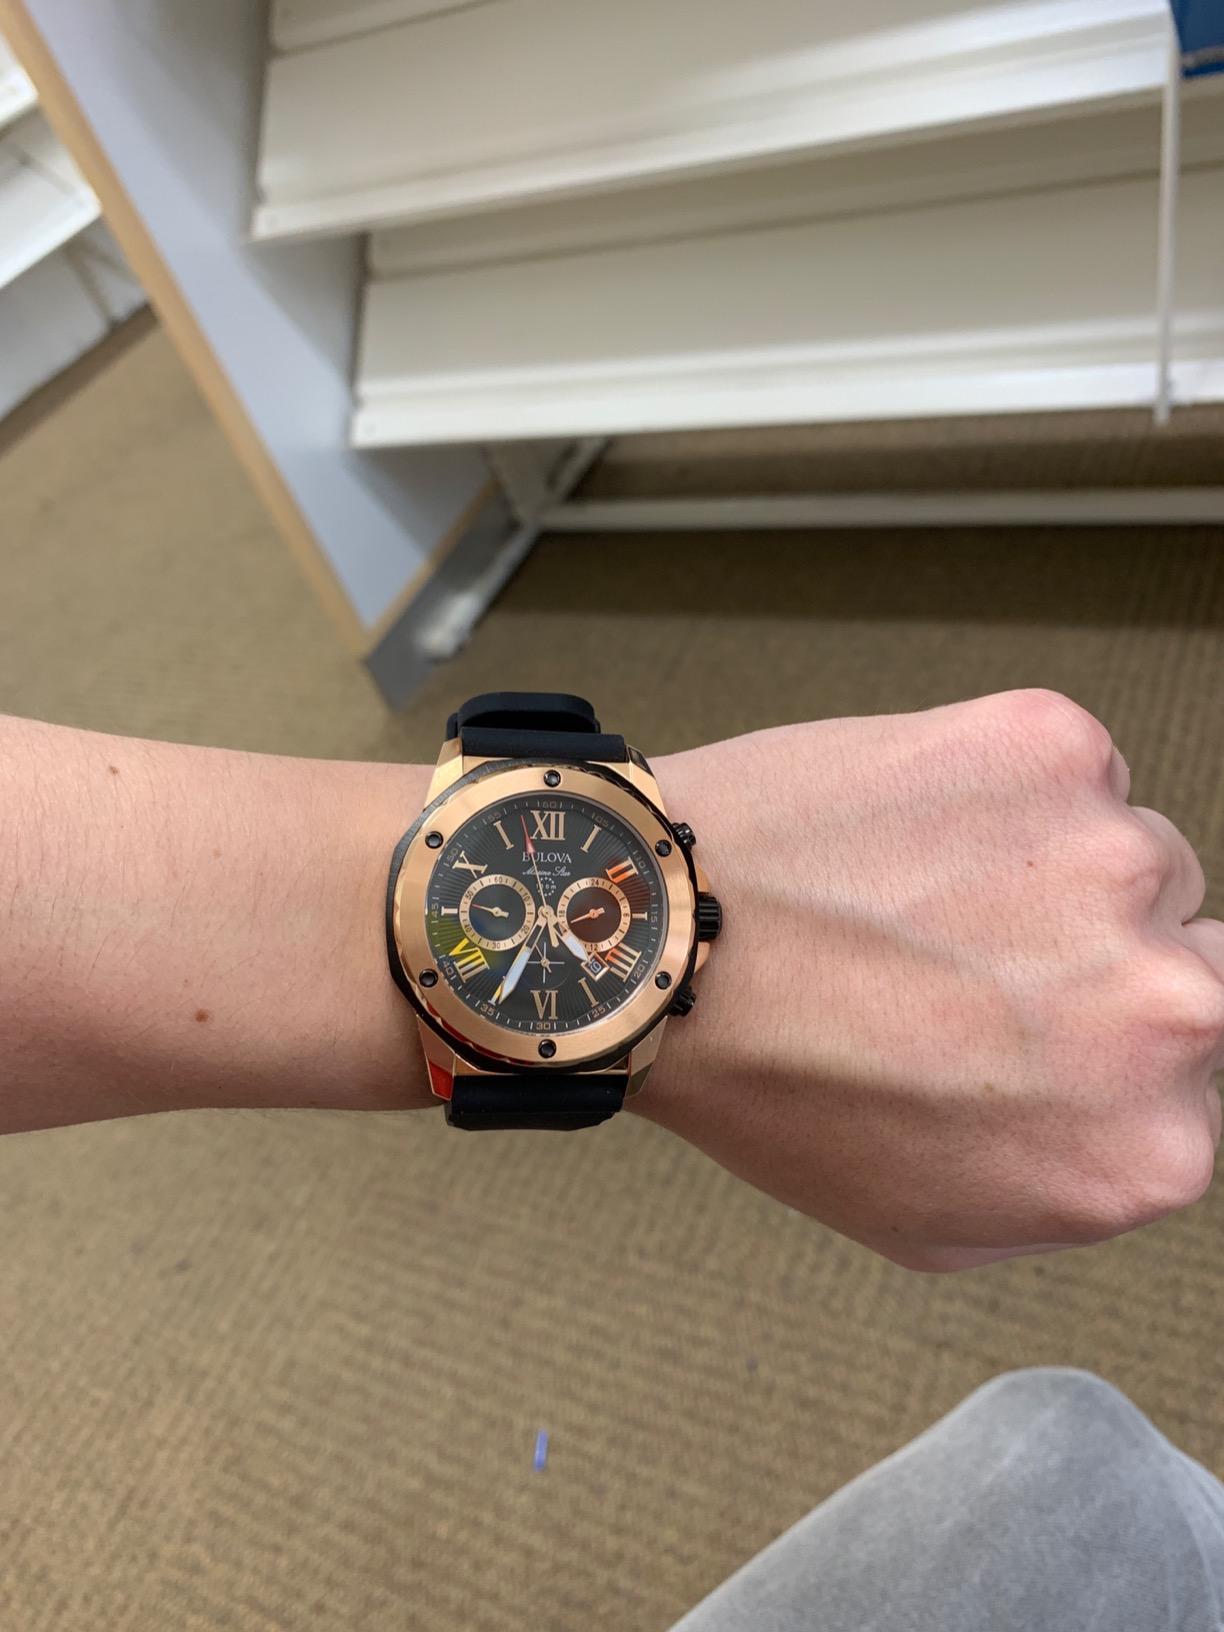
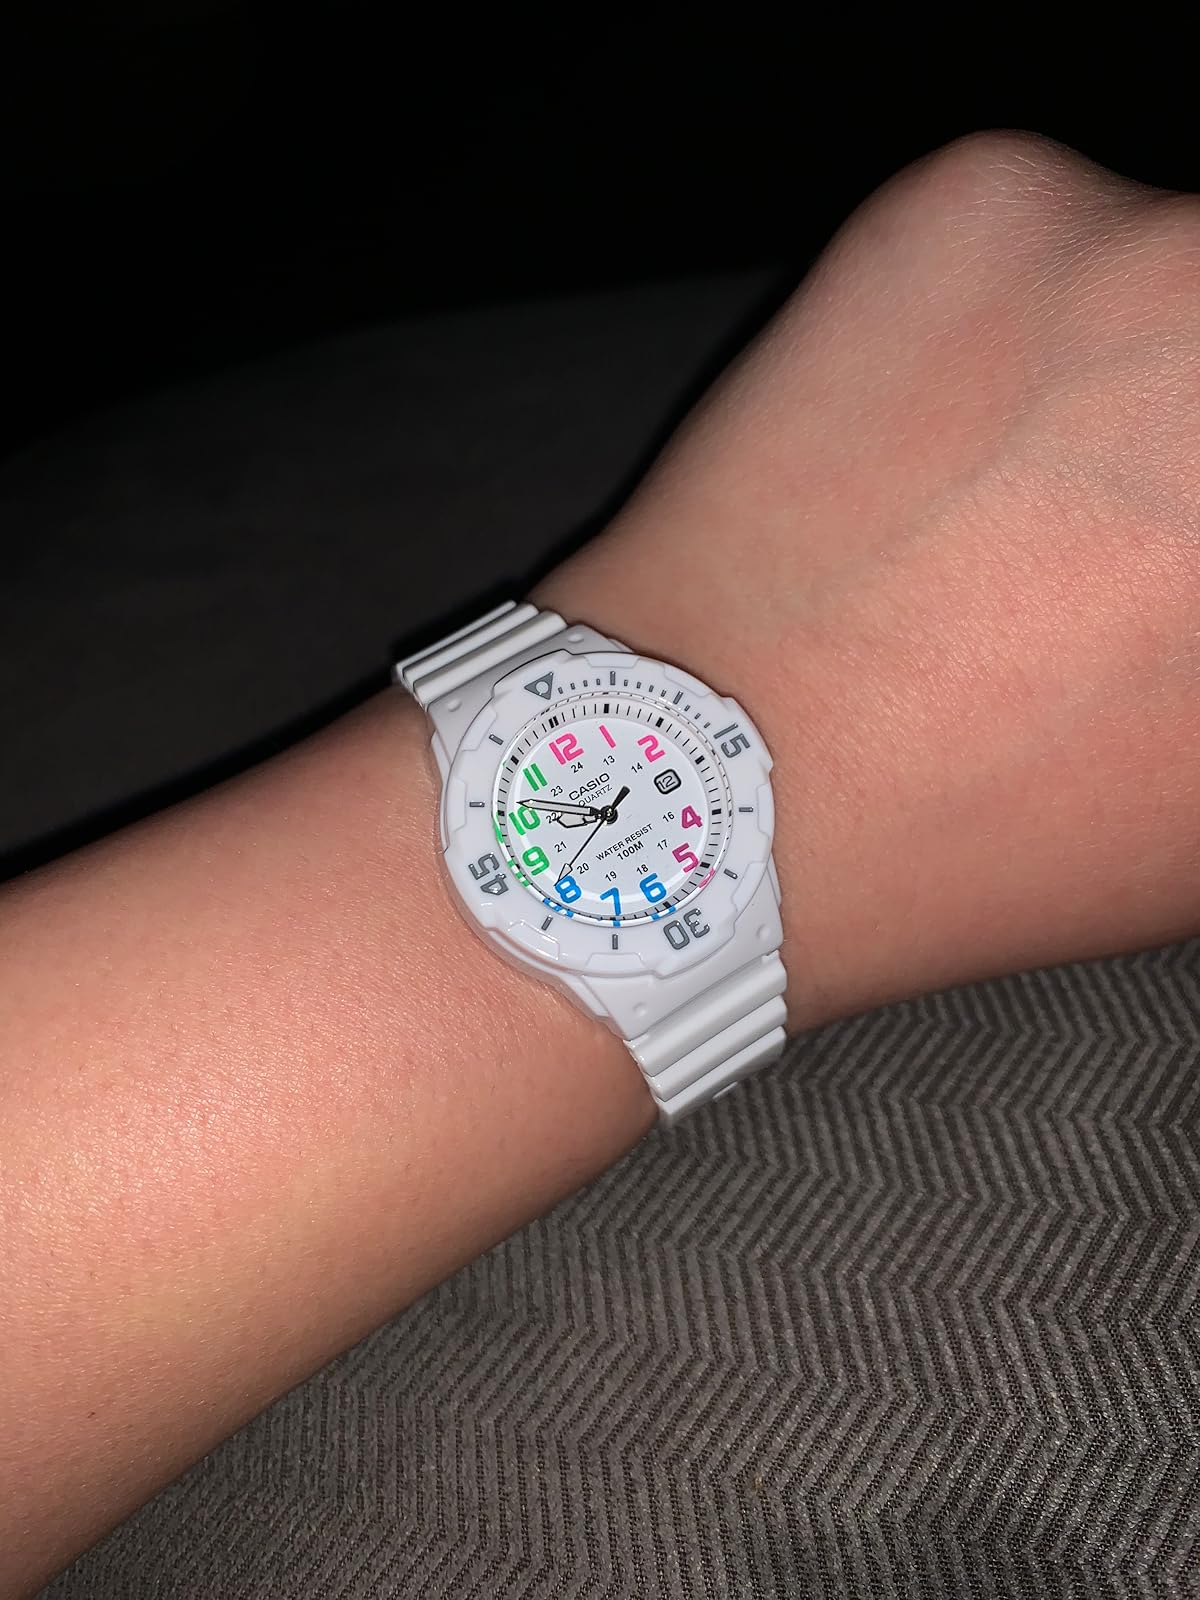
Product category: accessories_watch
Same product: no